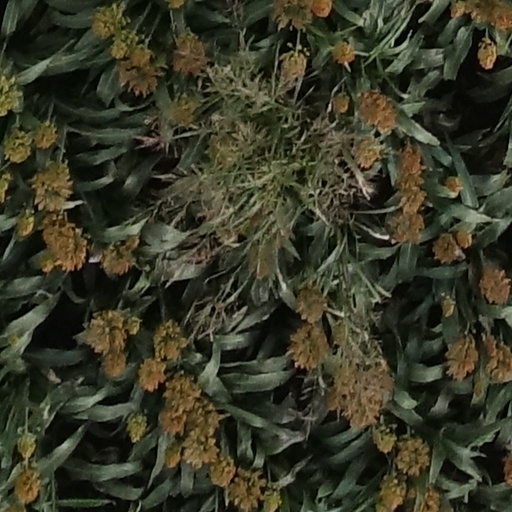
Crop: sorghum